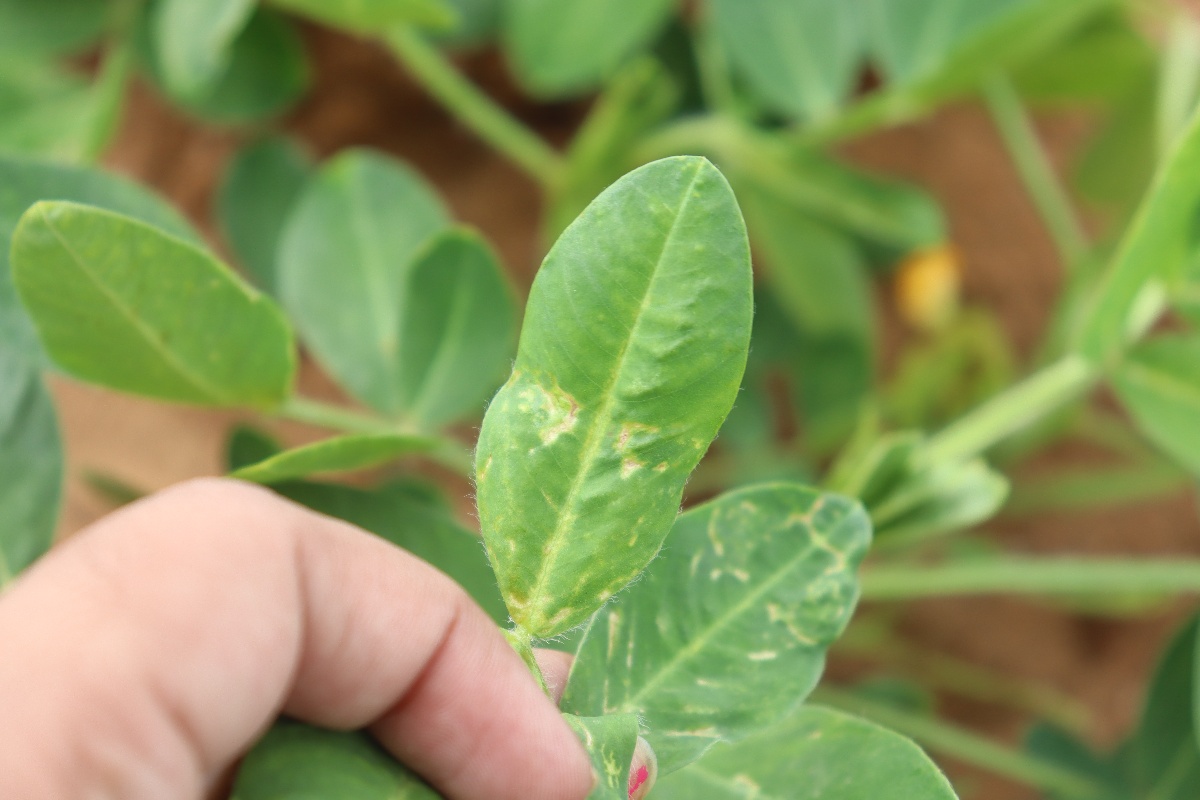
Label: healthy leaf